Manor of Molland

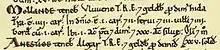
Text of Exeter Domesday Book of 1086, under the heading: "Land of the Bishop of Coutances in Devrescira", regarding the manor later called "Molland-Champson"

Anne Maria Paston, heiress of Molland, married George Throckmorton (1721–1767), who did not live long enough to inherit the baronetcy from his own father, and was the mother of three Throckmorton baronets, none of whom produced surviving male progeny: